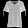
Label: Shirt